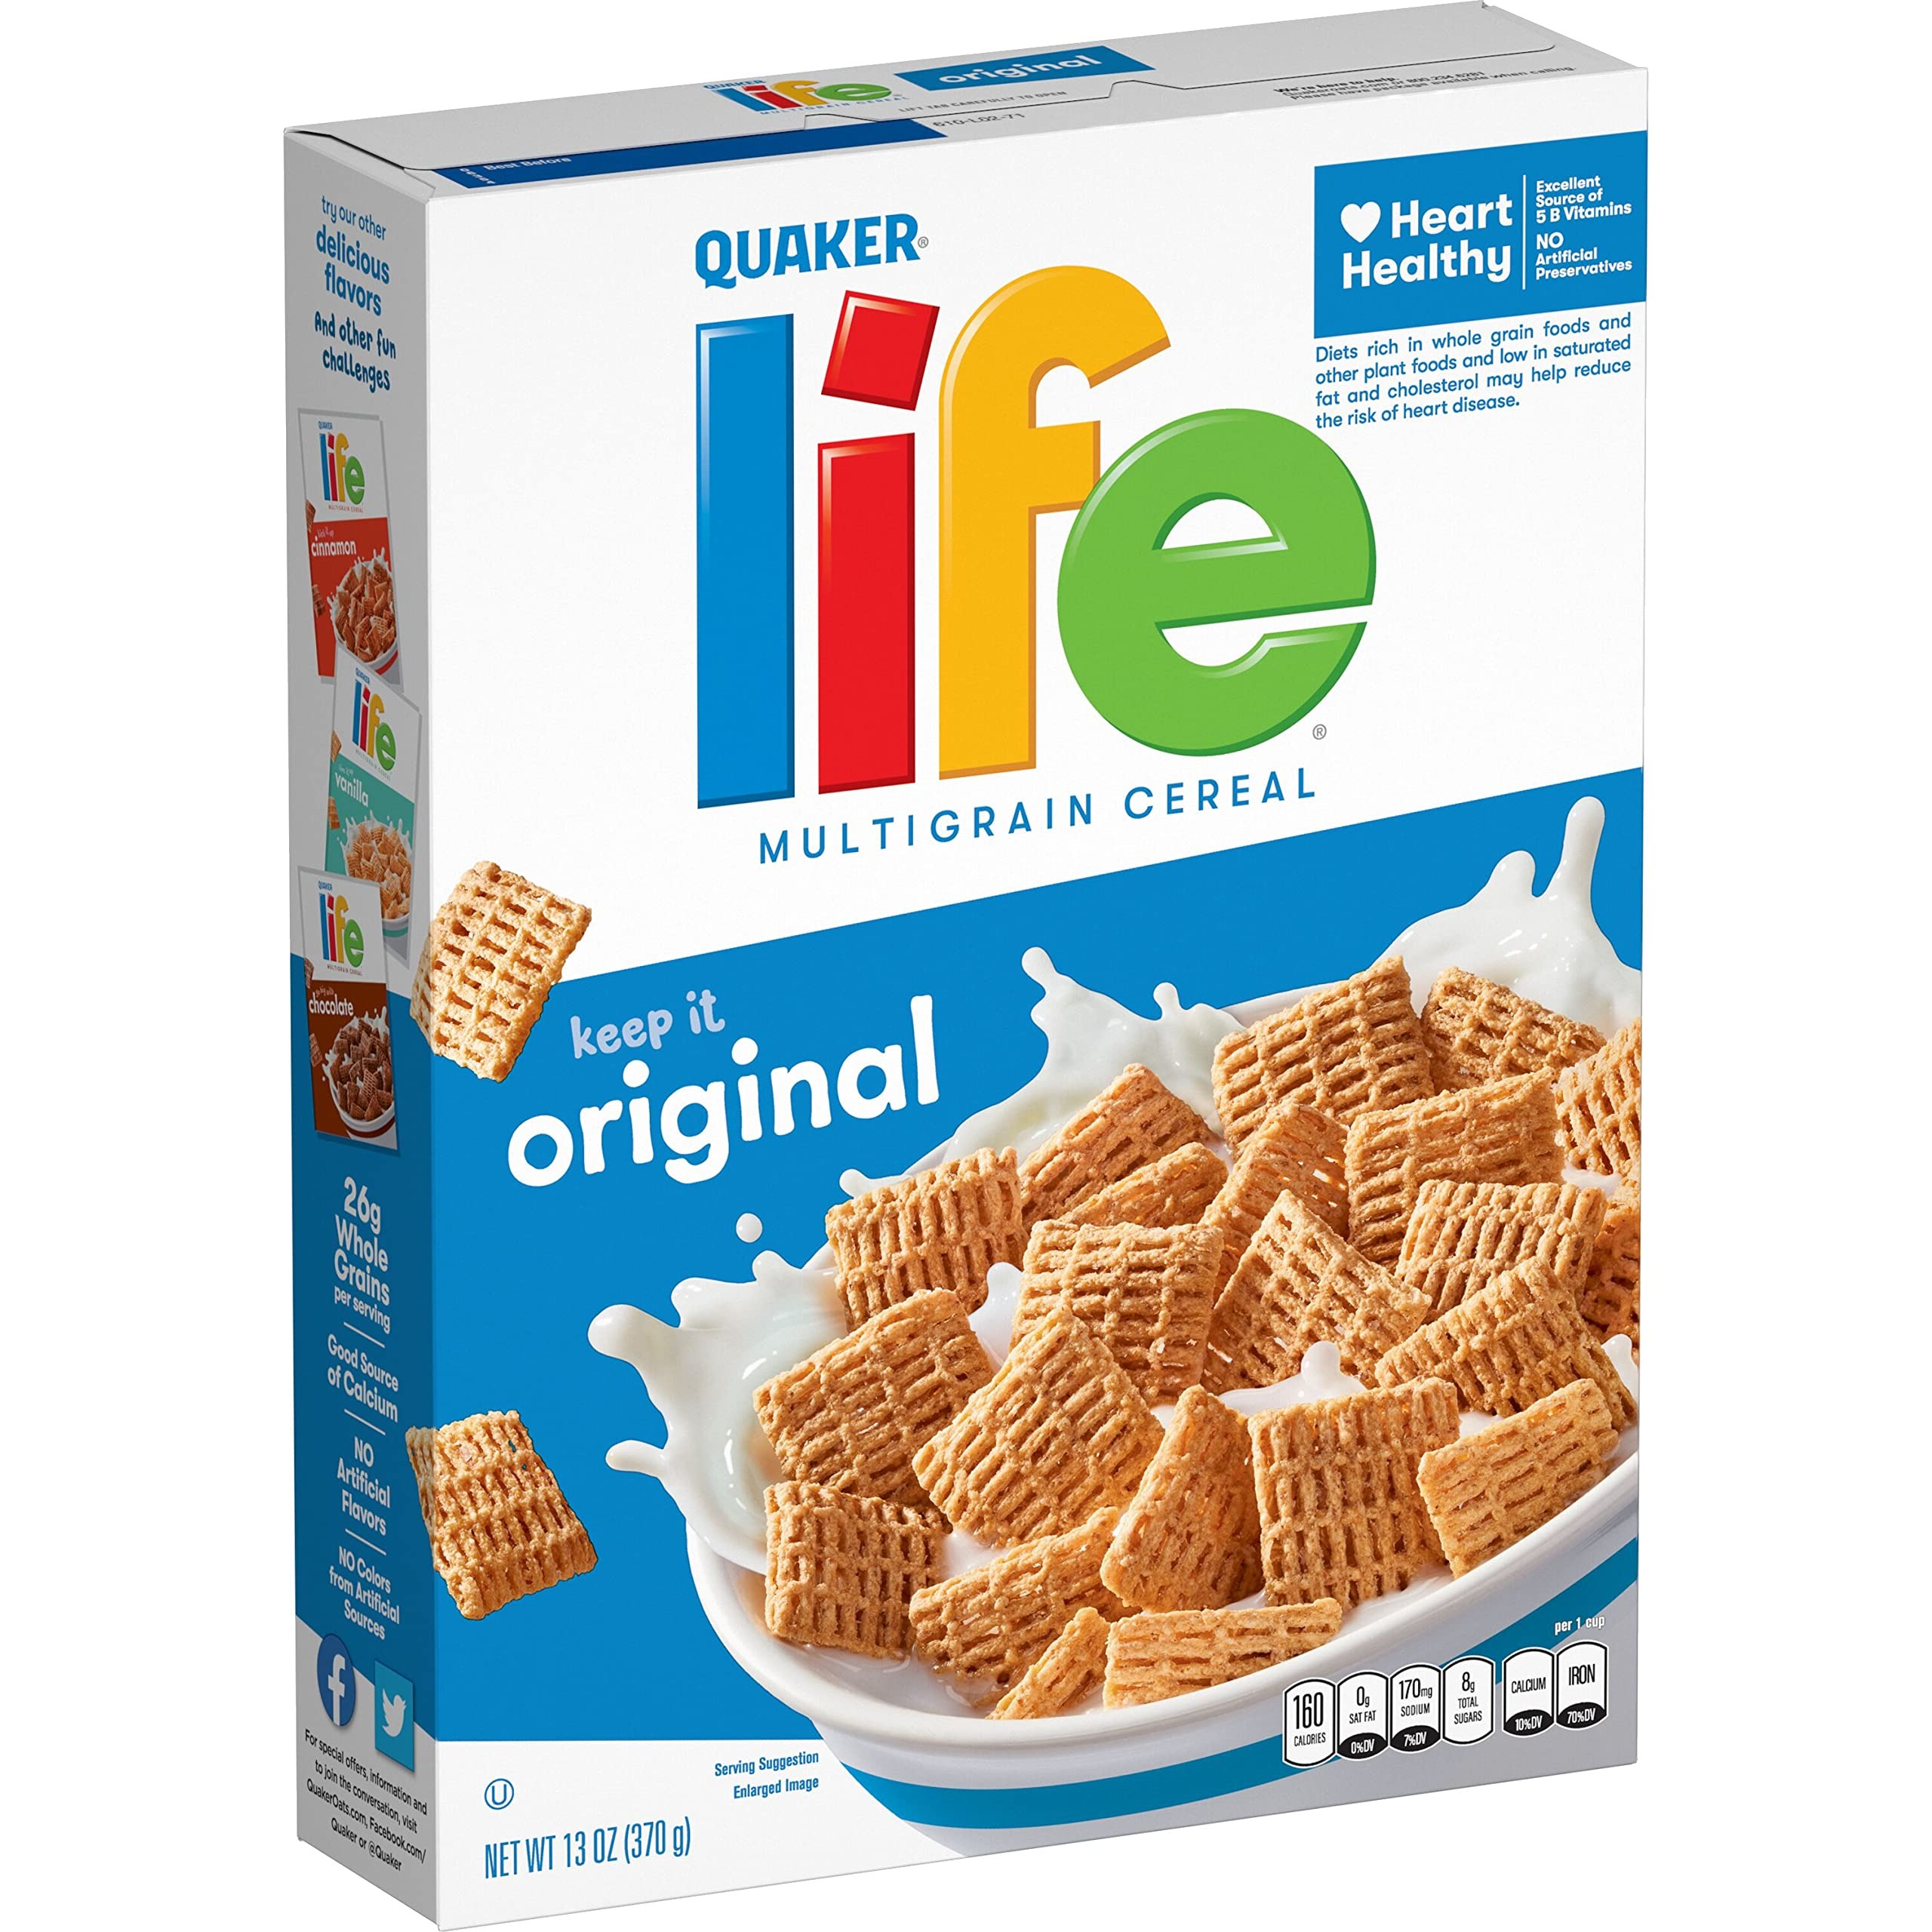
Item Name: Quaker Life Cereal, Original 13 Ounce (Pack of 1)
Bullet Point 1: Includes (1) 13 Oz box of Life Cereal Quaker, Multigrain Heart Healthy Breakfast Cereal, Original flavor
Bullet Point 2: Quaker Life Multigrain Heart Healthy Breakfast Cereal is an excellent source of B-vitamins to help convert food into energy
Bullet Point 3: 26 grams of whole grains per serving
Bullet Point 4: No artificial flavors, no colors from artificial sources
Bullet Point 5: Heart healthy: Diets rich in whole grain foods and other plant foods and low in saturated fat and cholesterol may help reduce the risk of heart disease
Value: 1.0
Unit: Count

Price: 5.29